Small form factor PC

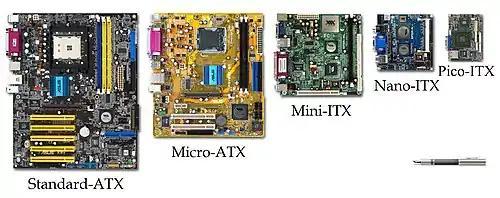

Small form factor (SFF) is a classification of desktop computers and for some of their components, chassis and motherboard, to indicate that they are designed in accordance with one of several standardized form factors intended to minimize the volume and footprint of a desktop computer compared to the standard ATX form factor.